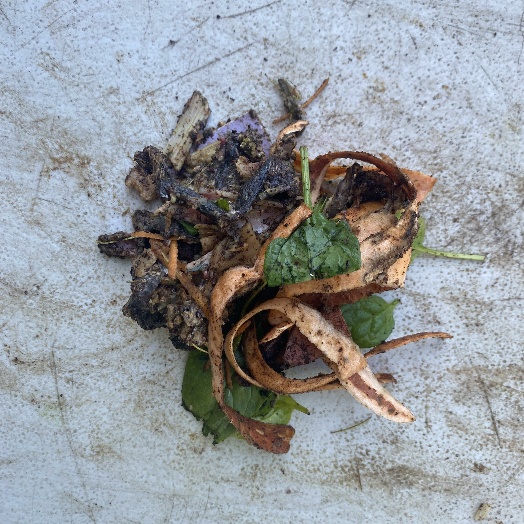
Label: generalcompost